Woman of the Year

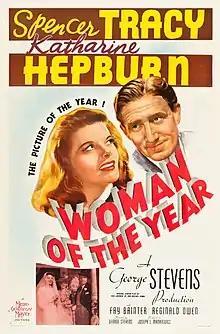
Theatrical release poster

Woman of the Year is a 1942 American romantic comedy drama film directed by George Stevens and starring Spencer Tracy and Katharine Hepburn. The film was written by Ring Lardner Jr. and Michael Kanin (with uncredited work on the rewritten ending by John Lee Mahin), and produced by Joseph L. Mankiewicz. The film's plot is about the relationship between Tess Harding—an international affairs correspondent, chosen "Woman of the Year"—and Sam Craig—a sportswriter—who meet, marry, and encounter problems as a result of her unflinching commitment to her work.